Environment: real
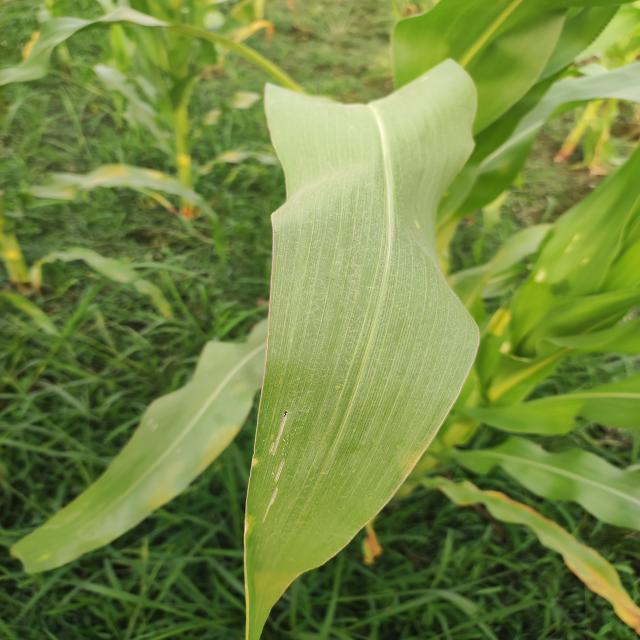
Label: fall_armyworm